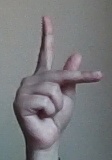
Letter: dha